Downtown Columbus, Ohio

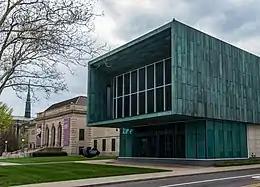
The Columbus Museum of Art

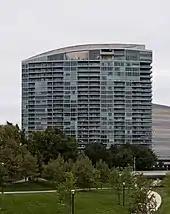
Miranova Condominiums

The Discovery District is the eastern district of downtown Columbus. Interstate 670 borders it to the North while Interstate 71, Fulton Street, and Fifth Street borders it to the East, South, and West, respectively. Within the Discovery District are buildings of culture, art, design, and education. The Columbus Metropolitan Library's Main Library and the Columbus Museum of Art are both located within the district. Also, there are numerous educational options within this district. Columbus State Community College is a two-year associates-degree institution located in the Discovery District with an enrollment of just under 25,000 students. Also located in the district are the Columbus College of Art and Design, which was founded in 1879 as the Columbus Art School and enrolls roughly 1,300 students, and the Capital University Law School. The ABA-accredited law school is a branch of Capital University in Bexley, Ohio. Within the Discovery District is The Discovery Special Improvement District. The goal of this private-sector corporation, that encompasses a 37 square block area, is to improve the safety and image for the Discovery District neighborhood.